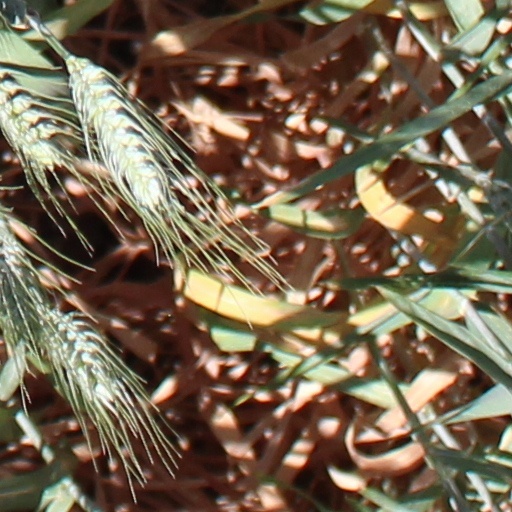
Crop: wheat